San Mattia, Rome

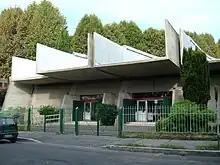
Exterior

San Mattia is a Roman Catholic parish church in Rome dedicated to saint Matthias. Designed by Ignazio Breccia, it is located on via Corrado Alvaro in the Monte Sacro Alto quarter. It has a marble altar, an olive-shaped sanctuary, a square overall plan and a 'sampietrini' floor made of cubes of porphyry. Seven grooves in the ceiling, converging on the presbytery, symbolise the seven sacraments.